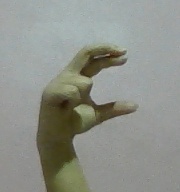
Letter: thal